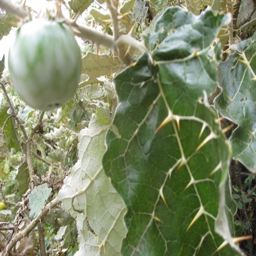
a spiny plant the fruit of which they use to wash their clothes